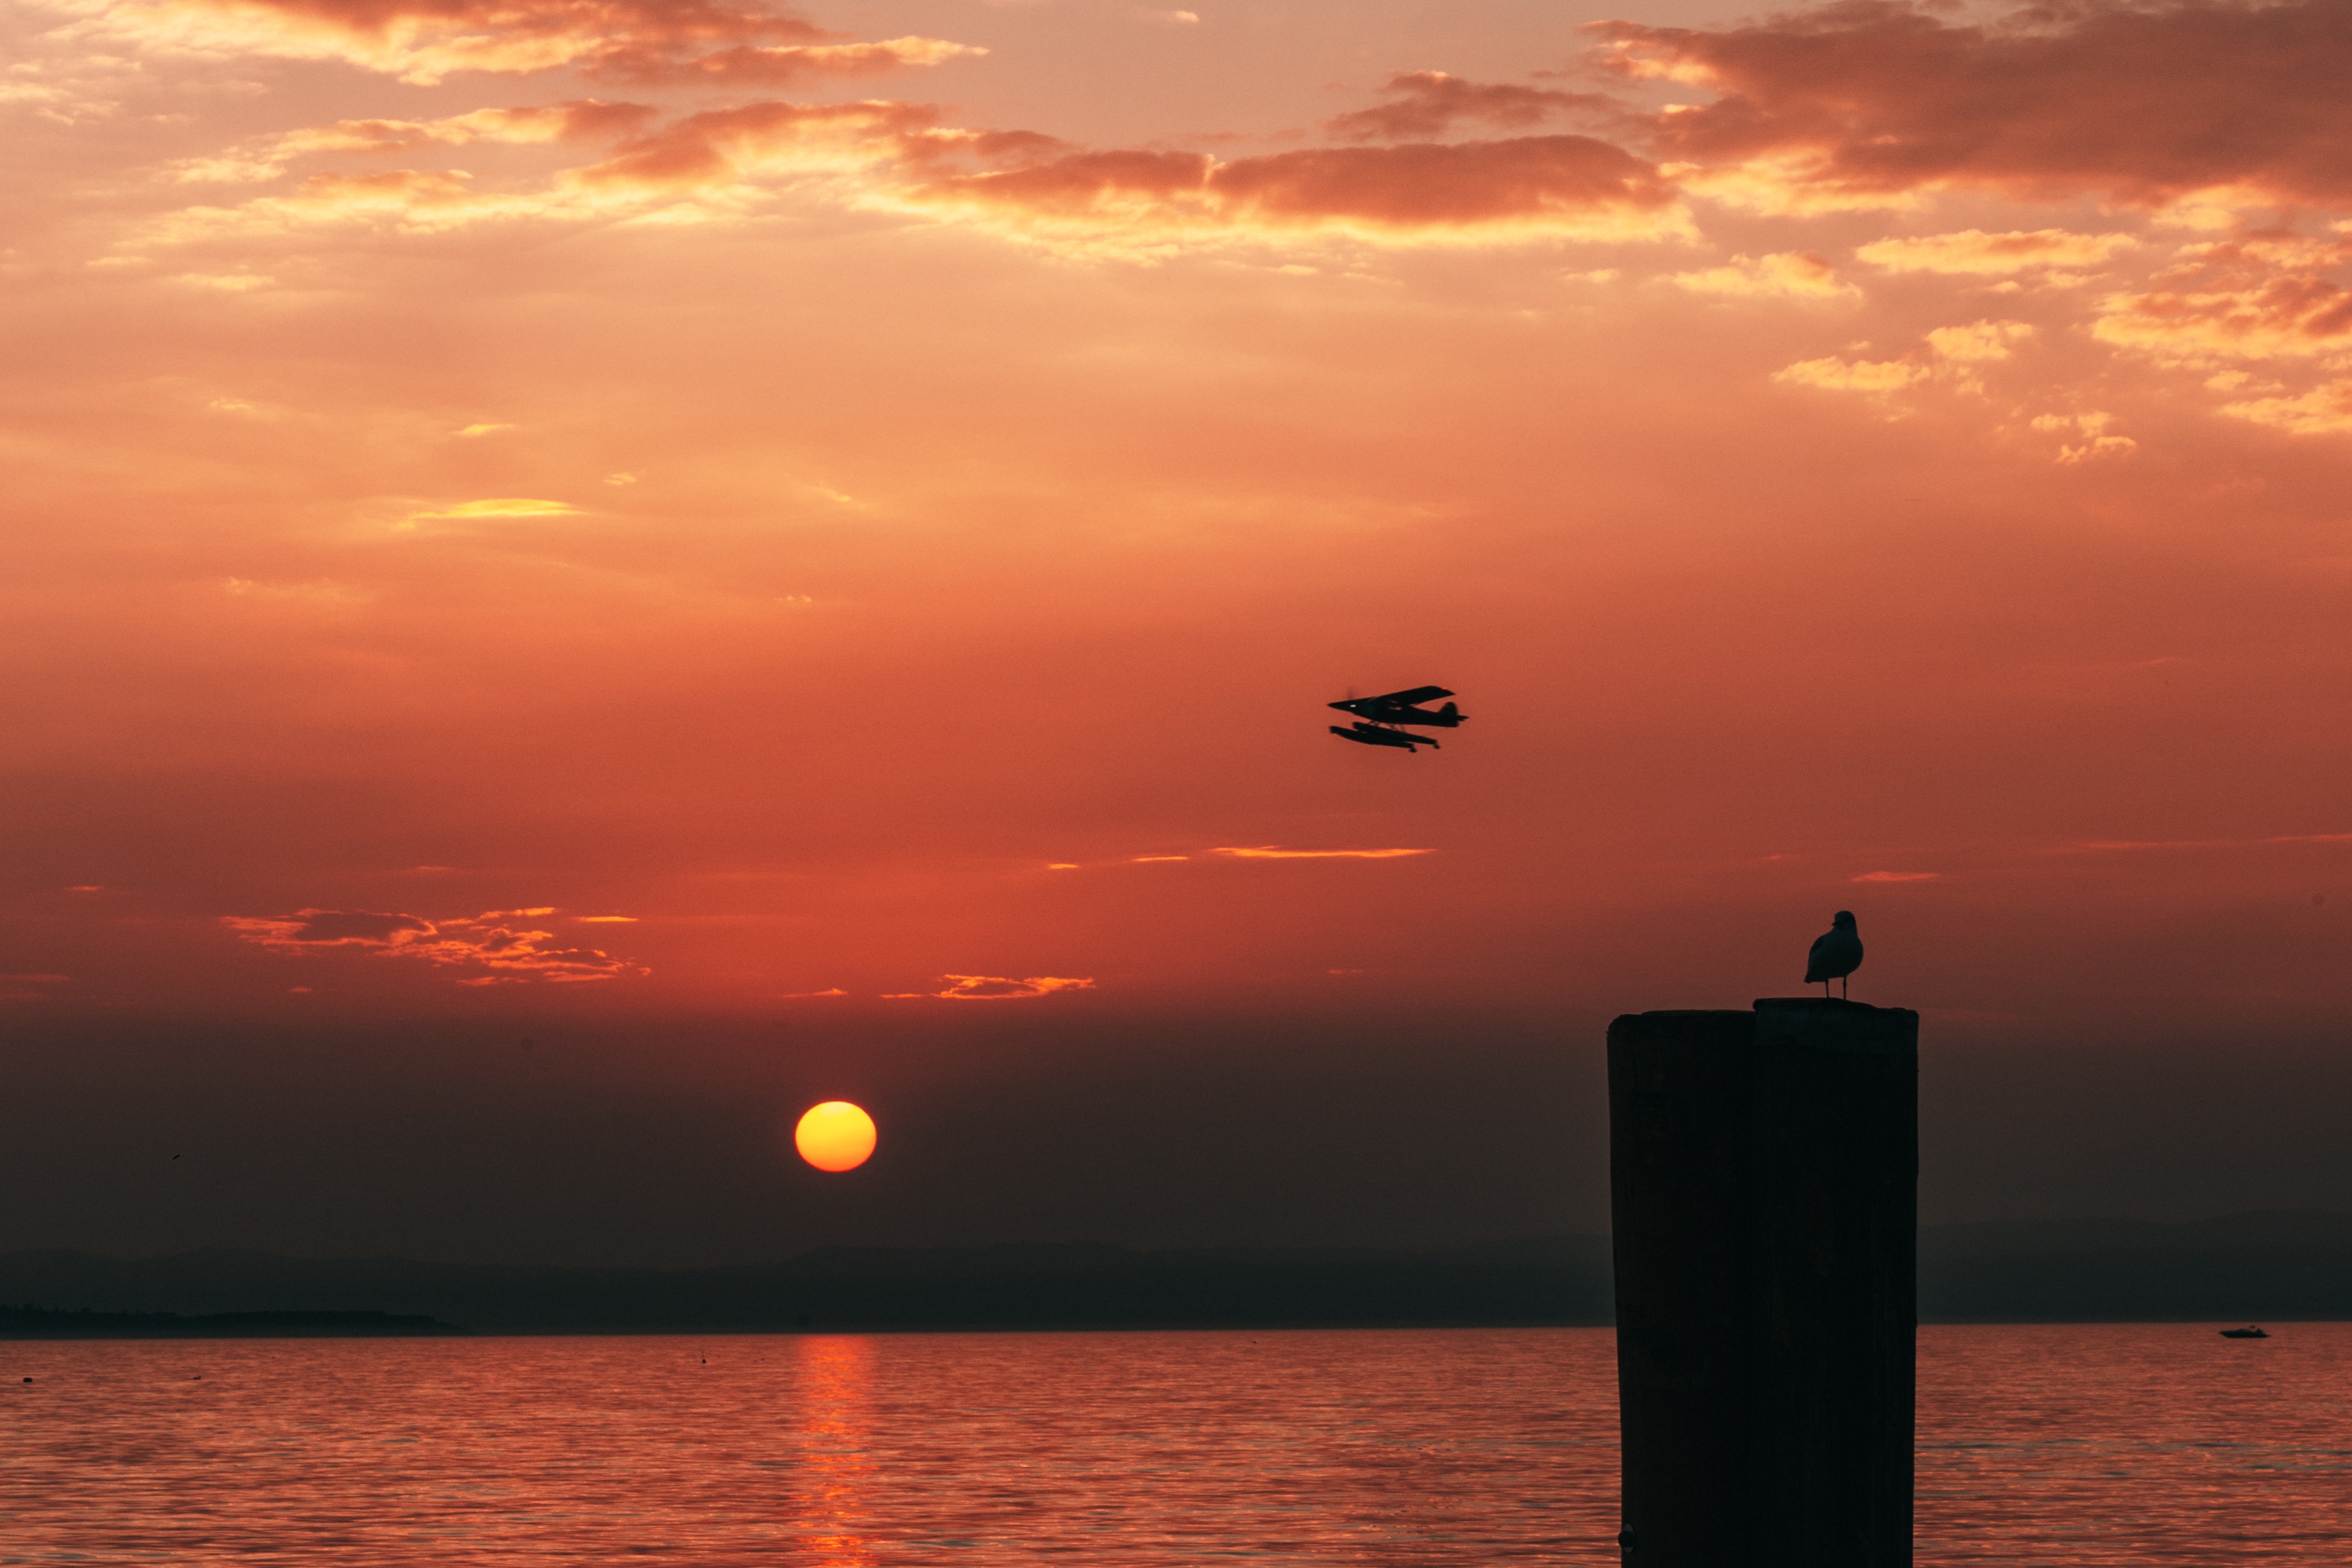
sky, horizon, sunset, afterglow, sea, sunrise, sun, orange, calm, cloud, evening, ocean, dusk, morning, red sky at morning, sound, sunlight, dawn, landscape, seabird, vehicle, channel